Collegiata di Santa Maria Assunta, San Gimignano

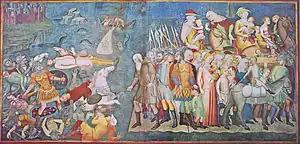
Pharaoh and his soldiers are drowned crossing the Red Sea, from the Old Testament cycle by Bartolo di Fredi

The second register has ten remaining scenes, with two at the furthest right having been lost with the insertion of the organ.